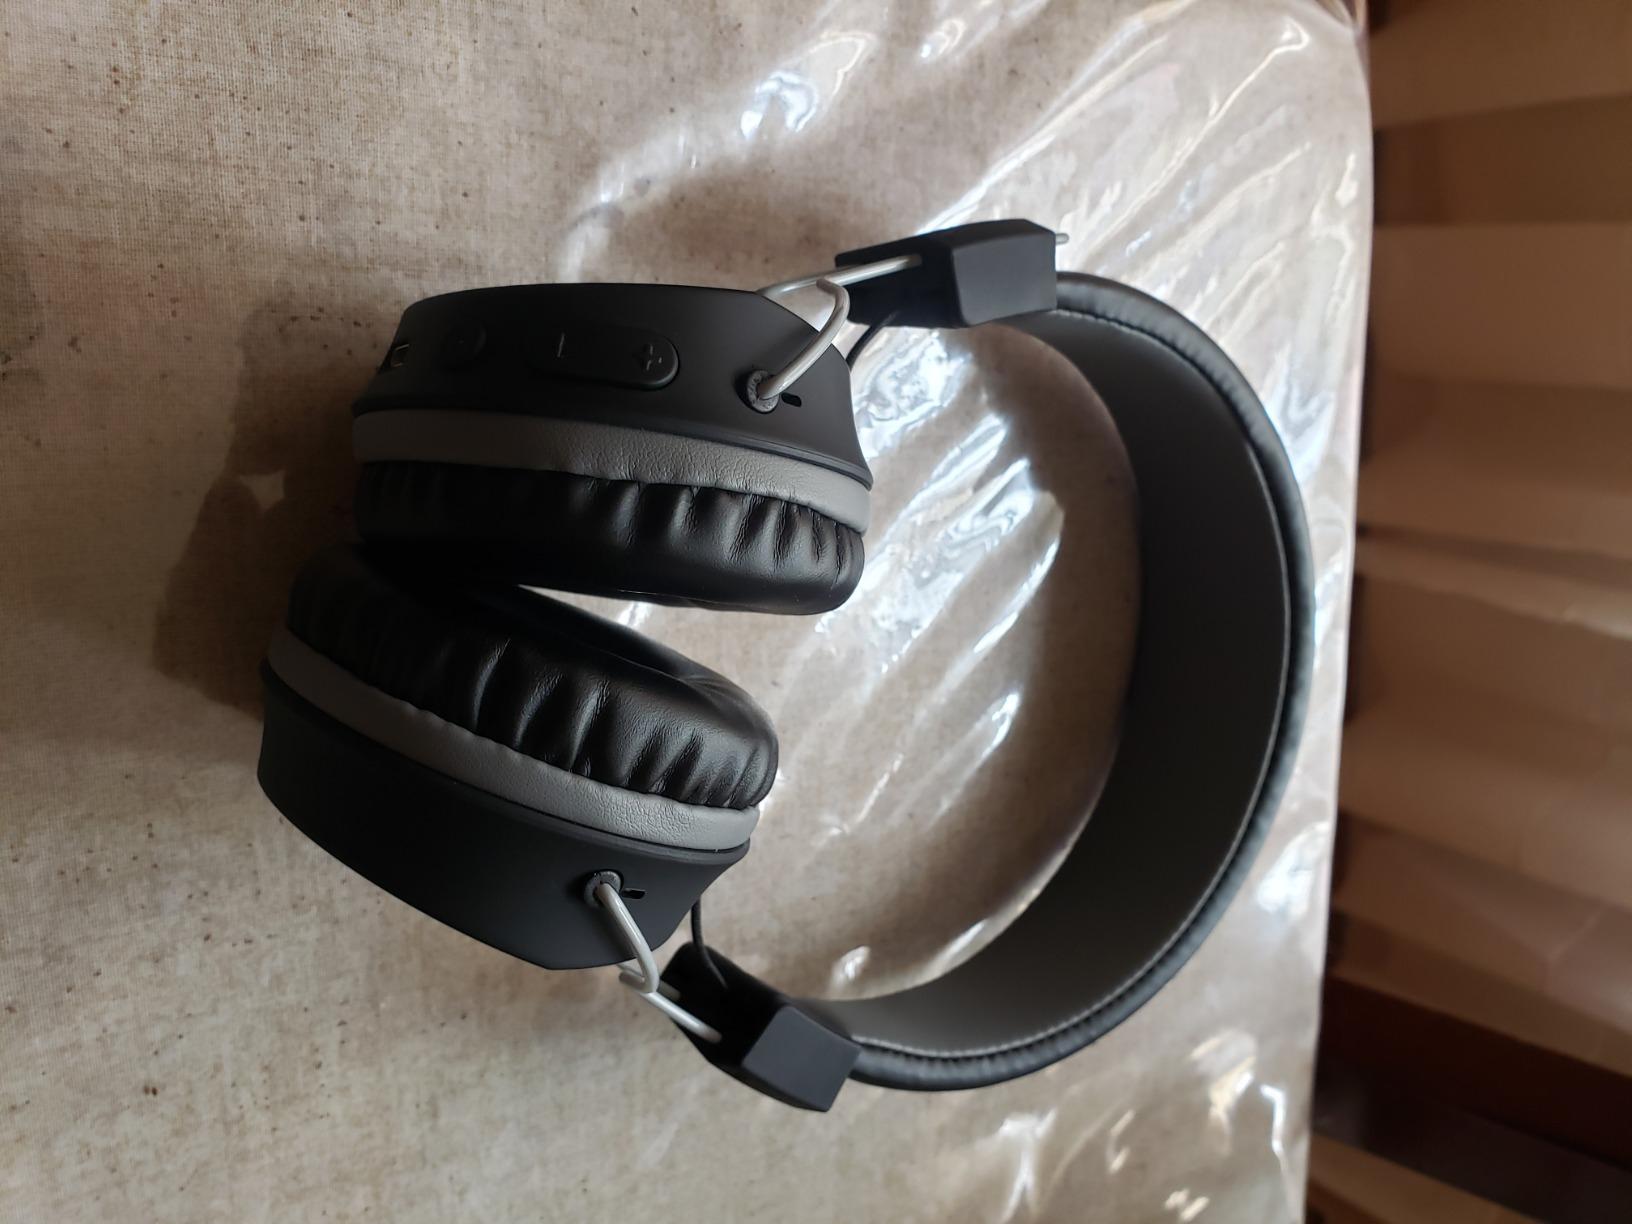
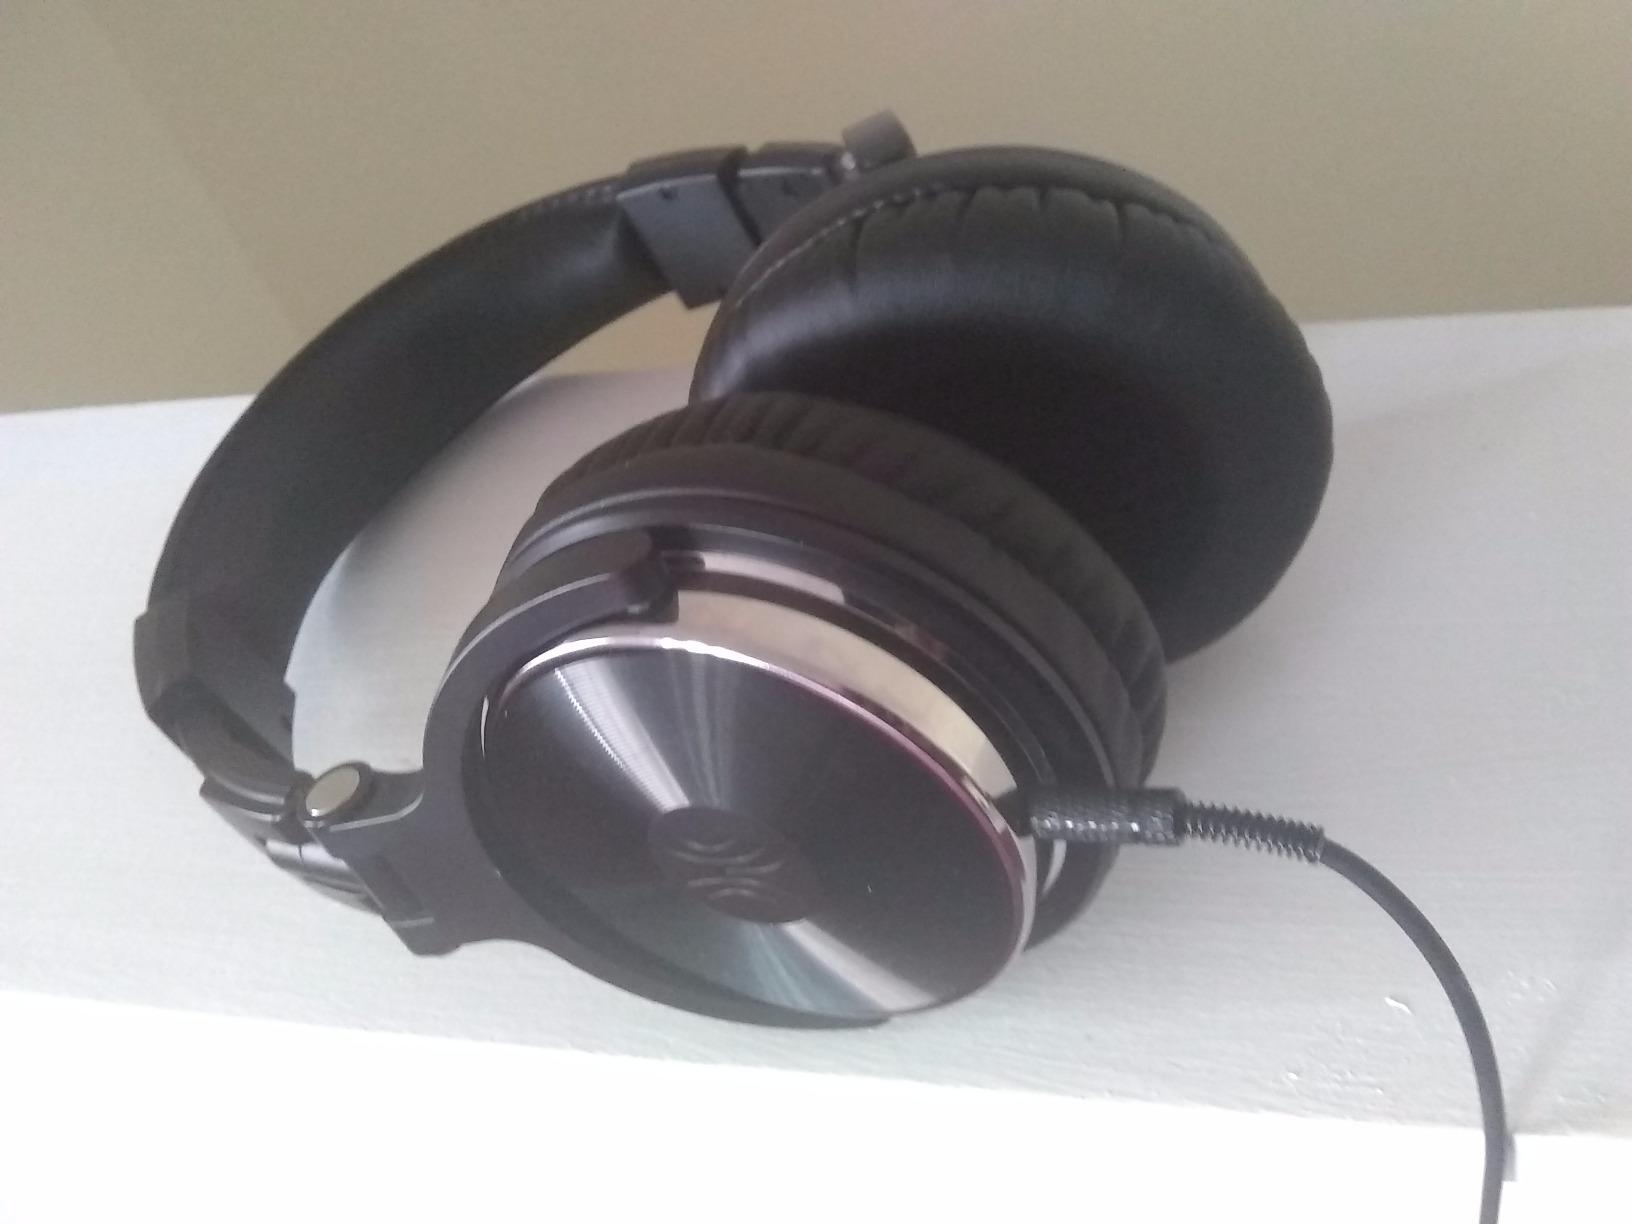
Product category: headphones
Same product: no